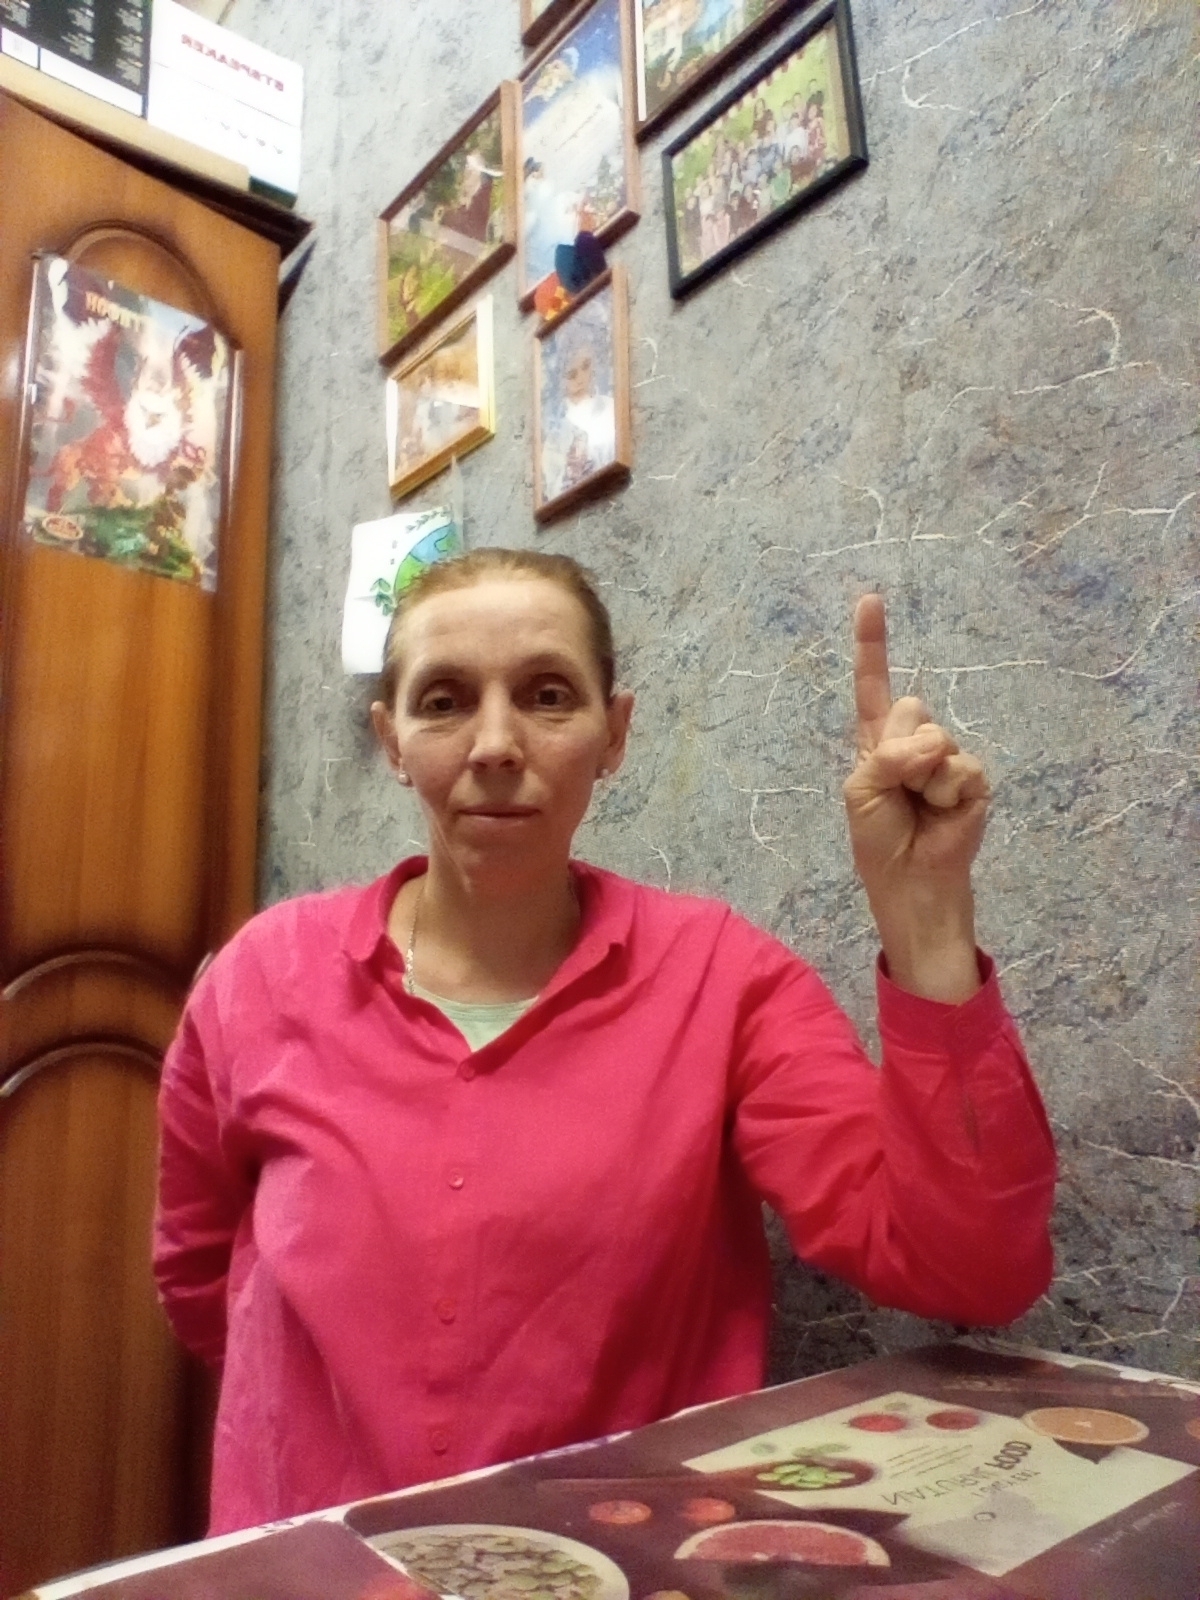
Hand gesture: one